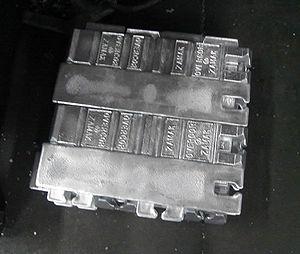
Lingots de Zamak